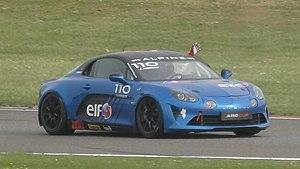
52e Coupes de Pâques (sport automobile), sur le Circuit Paul Armagnac à Nogaro (Gers)
Julien Fébreau est un journaliste sportif français né à Rennes le 26 décembre 1982.